Nuthatch

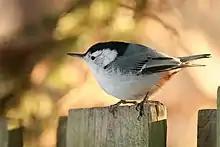
White-breasted nuthatch, common in much of North America

Some nuthatches, such as the Eurasian nuthatch and the North American species, have extensive ranges and large populations, and few conservation problems, although locally they may be affected by woodland fragmentation. In contrast, some of the more restricted species face severe pressures.